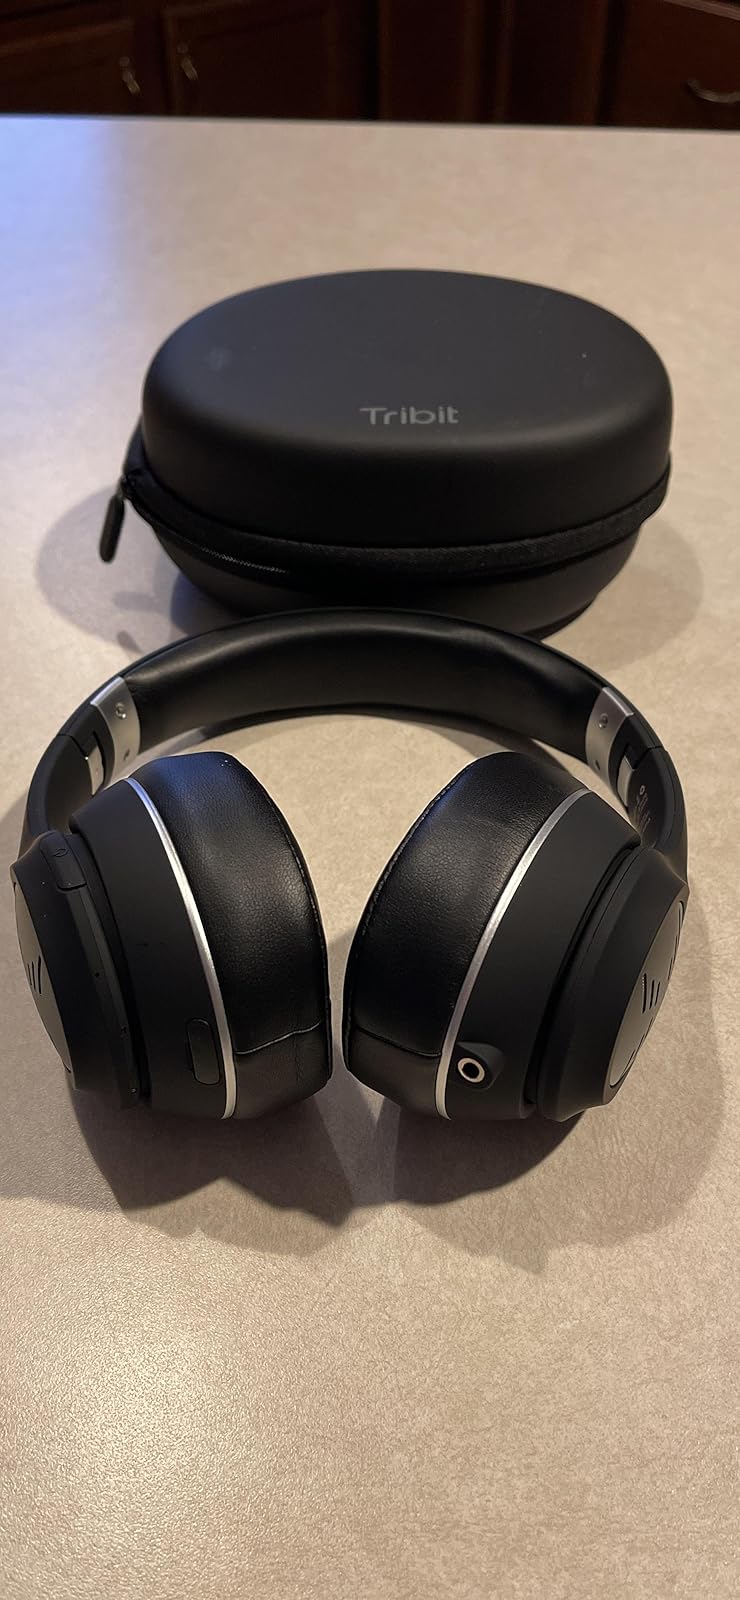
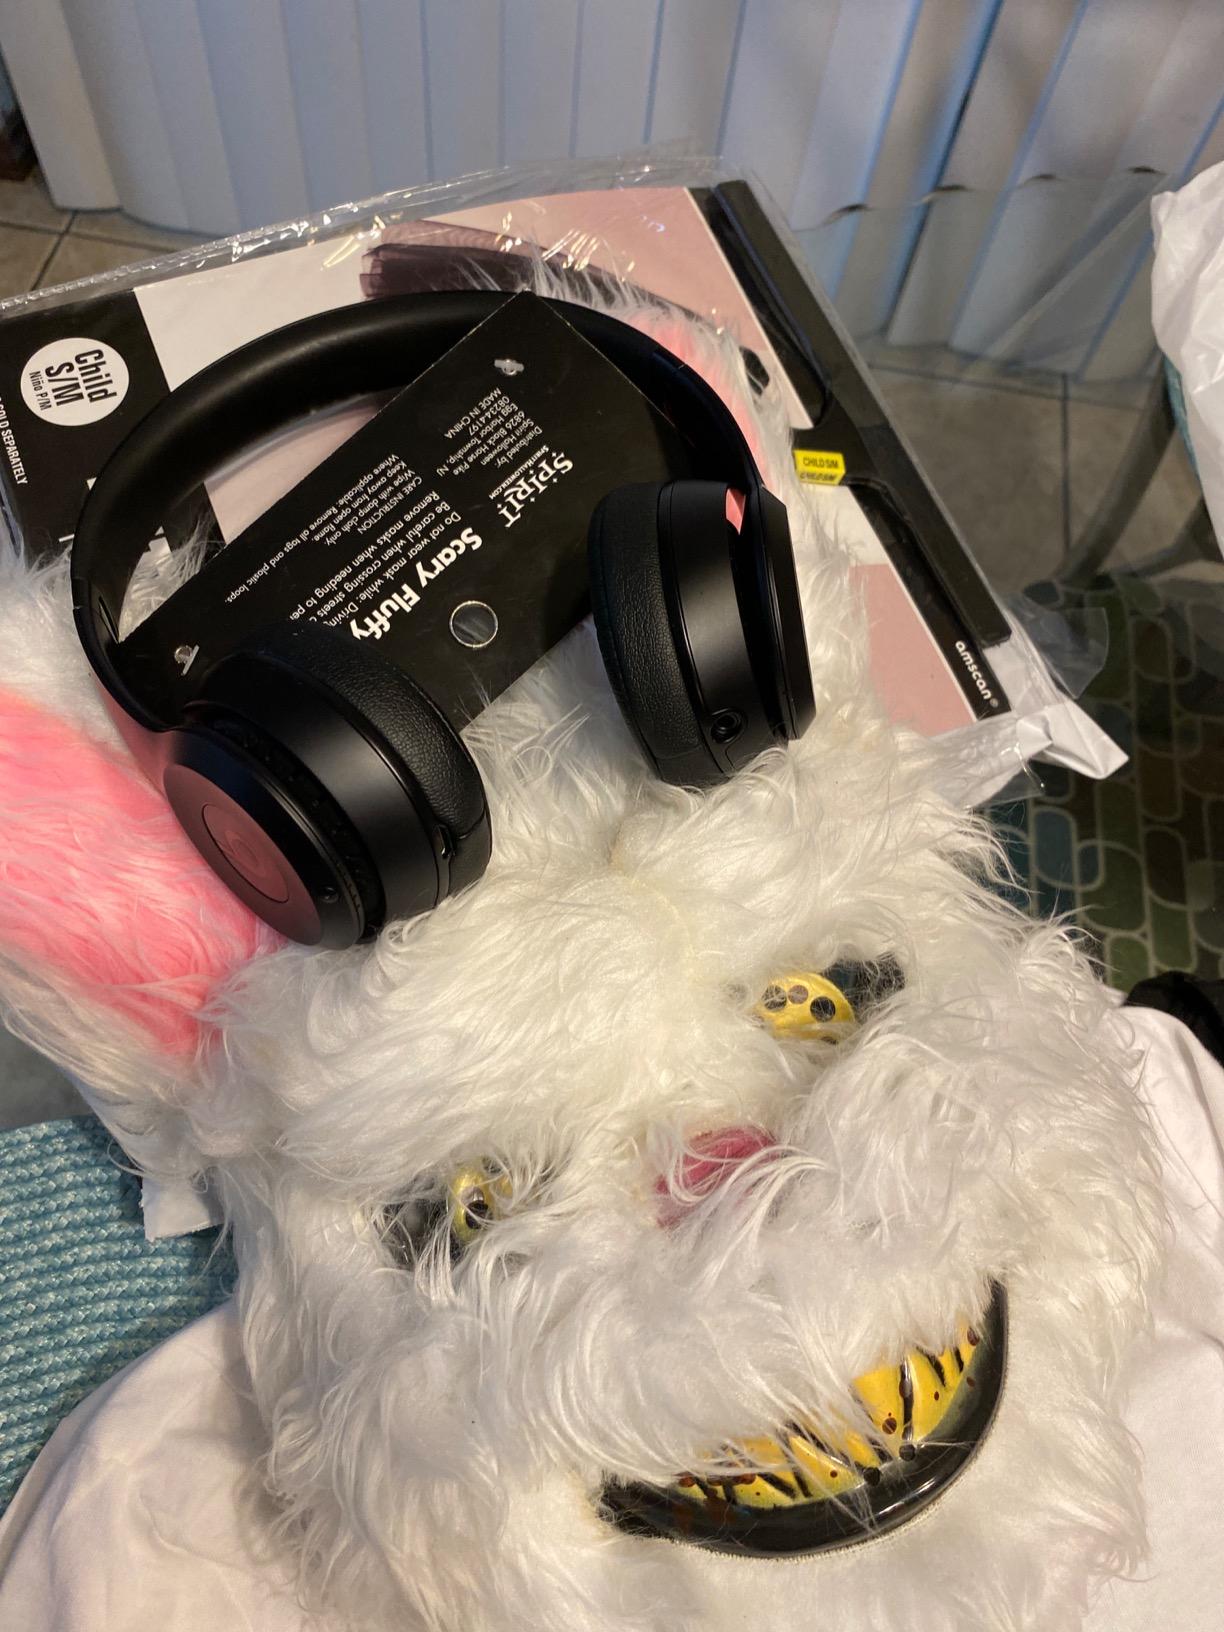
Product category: headphones
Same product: no